Gatineau River

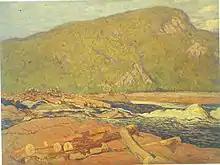
J. E. H. MacDonald, "Logs on the Gatineu", 1915. Remai Modern Art Gallery of Saskatchewan, Saskatoon

In 1915, Canadian artist and member of the Group of Seven J. E. H. MacDonald would depict logging operations on the river is his painting, "Logs on the Gatineau".